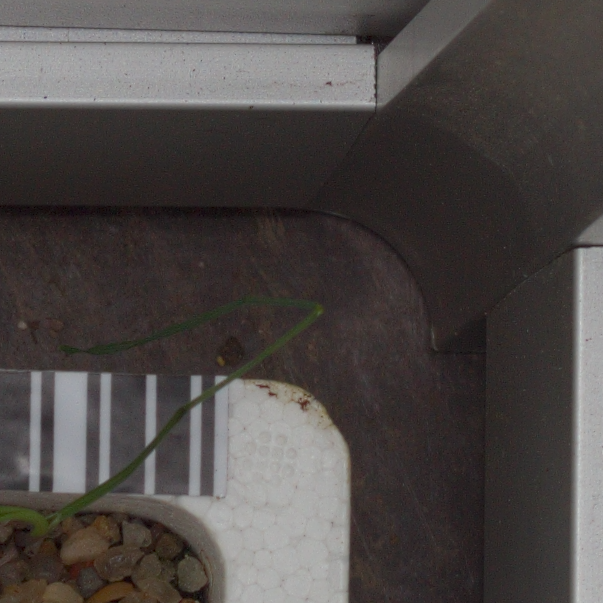
Label: black_grass